Quod scripsi, scripsi

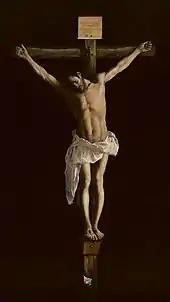
"Christ on the Cross", by Francisco de Zurbarán, 1627. Pilate's superscription is nailed to the cross above Jesus.

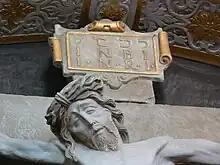
The acronym INRI ("Jesus of Nazareth, King of the Jews") written in three languages (as in ) and affixed to the cross; Ellwangen Abbey, Germany

The phrase appears in the Bible in John 19:20–22. When Jesus was sent to be crucified, Pilate wrote the sign to be hung above Jesus on the cross. He wrote "Jesus the Nazarene, King of the Jews" in Hebrew (or, more correctly, Aramaic.) Latin and Ancient Greek. The Jewish priests voiced their objections of this to Pilate, stating that Jesus had only claimed the title and they did not recognise Him as such. They said to Pilate, "Do not write King of the Jews, but that he said: 'I am the King of the Jews'." Pilate responded to them sternly with "Quod scripsi, scripsi" ("Ho gegrapha gegrapha"). This was interpreted by Jerome as an allusion to the headings of Psalm 56 and Psalm 57, which in the Vulgate seem to refer to an inscription that is not to be changed.